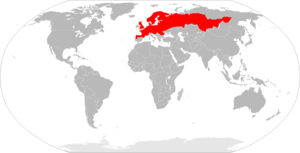
Cette liste commentée recense la mammalofaune en Lettonie. Elle répertorie les espèces de mammifères lettons actuels et celles qui ont été récemment classifiées comme éteintes. Cette liste comporte 85 espèces réparties en dix ordres et 26 familles, dont une est « en danger critique d'extinction », deux sont « en danger », une est « vulnérable » et cinq sont « quasi menacées ».
Cette liste commentée recense la mammalofaune au Danemark. Elle répertorie les espèces de mammifères danois actuels et celles qui ont été récemment classifiées comme éteintes. Cette liste comporte 106 espèces réparties en dix ordres et 32 familles, dont une est « en danger critique d'extinction », cinq sont « en danger », quatre sont « vulnérables », huit sont « quasi menacées » et huit autres ont des « données insuffisantes » pour être classées.
Cette liste commentée recense la mammalofaune en Europe. Elle répertorie les espèces de mammifères européens actuels et celles qui ont été récemment classifiées comme éteintes. Comme ici n'est référencé que l'Europe dans ses limites géographiques les plus communément admises, cette liste ne comptabilise pas les animaux présents dans les îles Canaries, Madère, le Groenland, la Sibérie, la partie asiatique de la Transcaucasie, l'Anatolie et Chypre.
Cette liste commentée recense la mammalofaune en Pologne. Elle répertorie les espèces de mammifères polonais actuels et celles qui ont été récemment classifiées comme éteintes. Cette liste comporte 119 espèces réparties en dix ordres et trente familles, dont une est « en danger critique d'extinction », trois sont « en danger », quatre sont « vulnérables », dix sont « quasi menacées » et deux ont des « données insuffisantes » pour être classées.